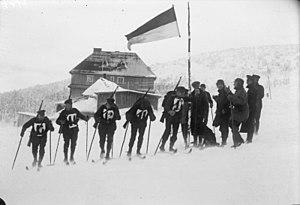
La patrouille militaire, ou ski militaire, est un sport d'hiver par équipe apparu au début du XXᵉ siècle combinant ski de fond et tir sportif. L'équipe est composée d'un officier accompagné par un sous-officier et deux soldats. Ce sport est précurseur du biathlon.